Criss Angel Mindfreak

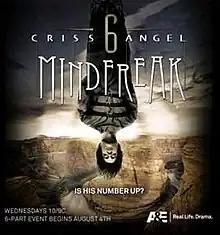
Promotional poster for Season 6

Criss Angel Mindfreak is an American reality television series that aired on A&E in the U.S. and Discovery Channel in Canada from July 20, 2005, to September 8, 2010. It centers on stunts and street magic acts by magician Criss Angel.